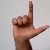
The image shows a hand gesture representing the letter 'L' in Indian Sign Language.